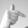
ASL letter: T